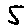
Label: 5